Barton Bendish

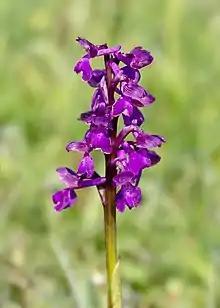
Green-winged Orchid, once common in the parish.

In 1841 the botanist George Munford published his list of flowering plants in western Norfolk, giving witness to the botanical richness then of the lost chalk grasslands of the parish. For example, to be found were bee orchids, fragrant orchids, pyramidal orchids and "plentiful" green-winged orchids.